Jordan Valley

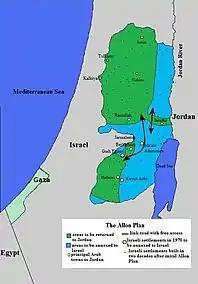
The 1968 Allon Plan: note blue Israeli zone along the Jordan valley

The proportion of Palestinians in Jordan of the total Jordanian was always high, and the 1967 refugees further increased their number.